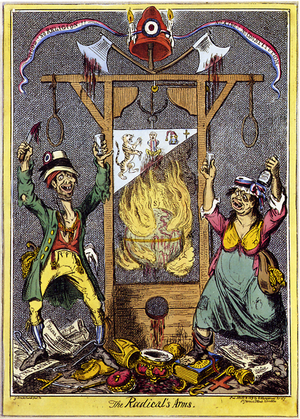
Caricature par George Cruikshank. La banderole tricolore porte l'inscription ""Ni Dieu
La Terreur est le terme communément employé pour désigner une période de la Révolution française entre 1793 et 1794. Elle est caractérisée par la mise en place d'un gouvernement révolutionnaire, centré sur le comité de salut public et le comité de sûreté générale. Cette suspension temporaire du gouvernement de la convention a pour but de faire face aux multiples troubles que connaît alors la France : révolte fédéraliste, insurrection vendéenne, guerre extérieure menée par les puissances monarchistes d'Europe. La terreur se caractérise ainsi par un État d'exception destiné à endiguer militairement, politiquement, et économiquement la crise multiple à laquelle le pays est alors confronté.
Le Siècle de la raison, ou recherches sur la vraie théologie et sur la théologie fabuleuse est un traité déiste écrit par Thomas Paine, radical anglais et révolutionnaire américain du XVIIIᵉ siècle, dans lequel il critique la religion institutionnalisée et conteste l'inerrance de la Bible. Publié en trois parties, en 1794, 1795 et 1807, il jouit d'un grand succès aux États-Unis, où il provoque un réveil déiste de courte durée. Cependant, le public britannique, craignant un radicalisme politique augmenté à la suite de la Révolution française, le reçoit avec plus d'hostilité. Le Siècle de la raison présente des arguments déistes usuels ; par exemple, il souligne la corruption de l'Église chrétienne et critique ses efforts d'acquérir le pouvoir politique. Paine défend la raison au lieu de la révélation, ce qui le mène à rejeter les miracles et à considérer la Bible comme une œuvre littéraire ordinaire plutôt que comme un texte divinement inspiré. Pourtant, Le Siècle de la raison n'est pas athée : il promeut la religion naturelle et argumente en faveur d'un Dieu créateur.